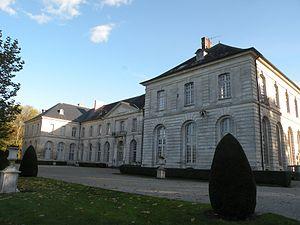
Abbaye de Chaalis - Palais abbatial